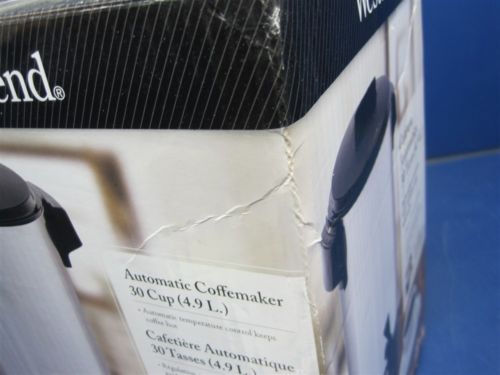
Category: coffee maker